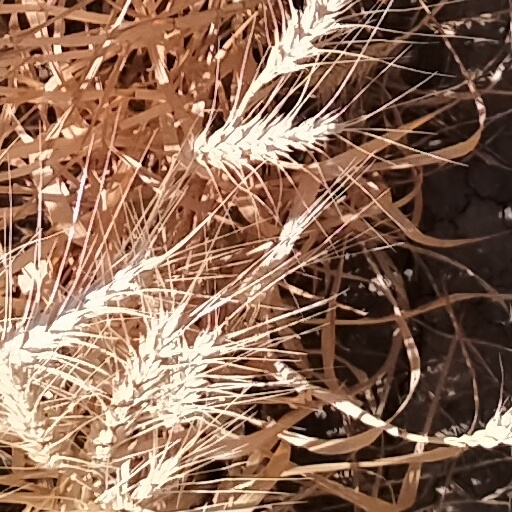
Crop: wheat